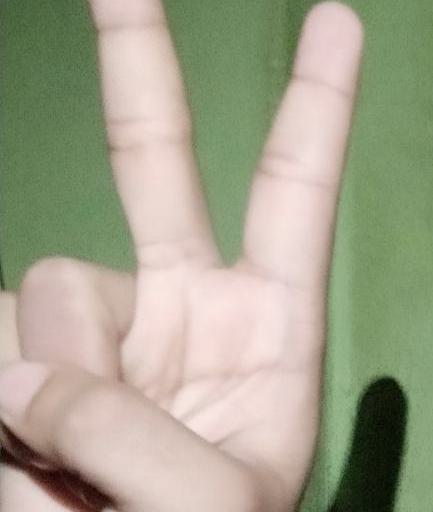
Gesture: peace